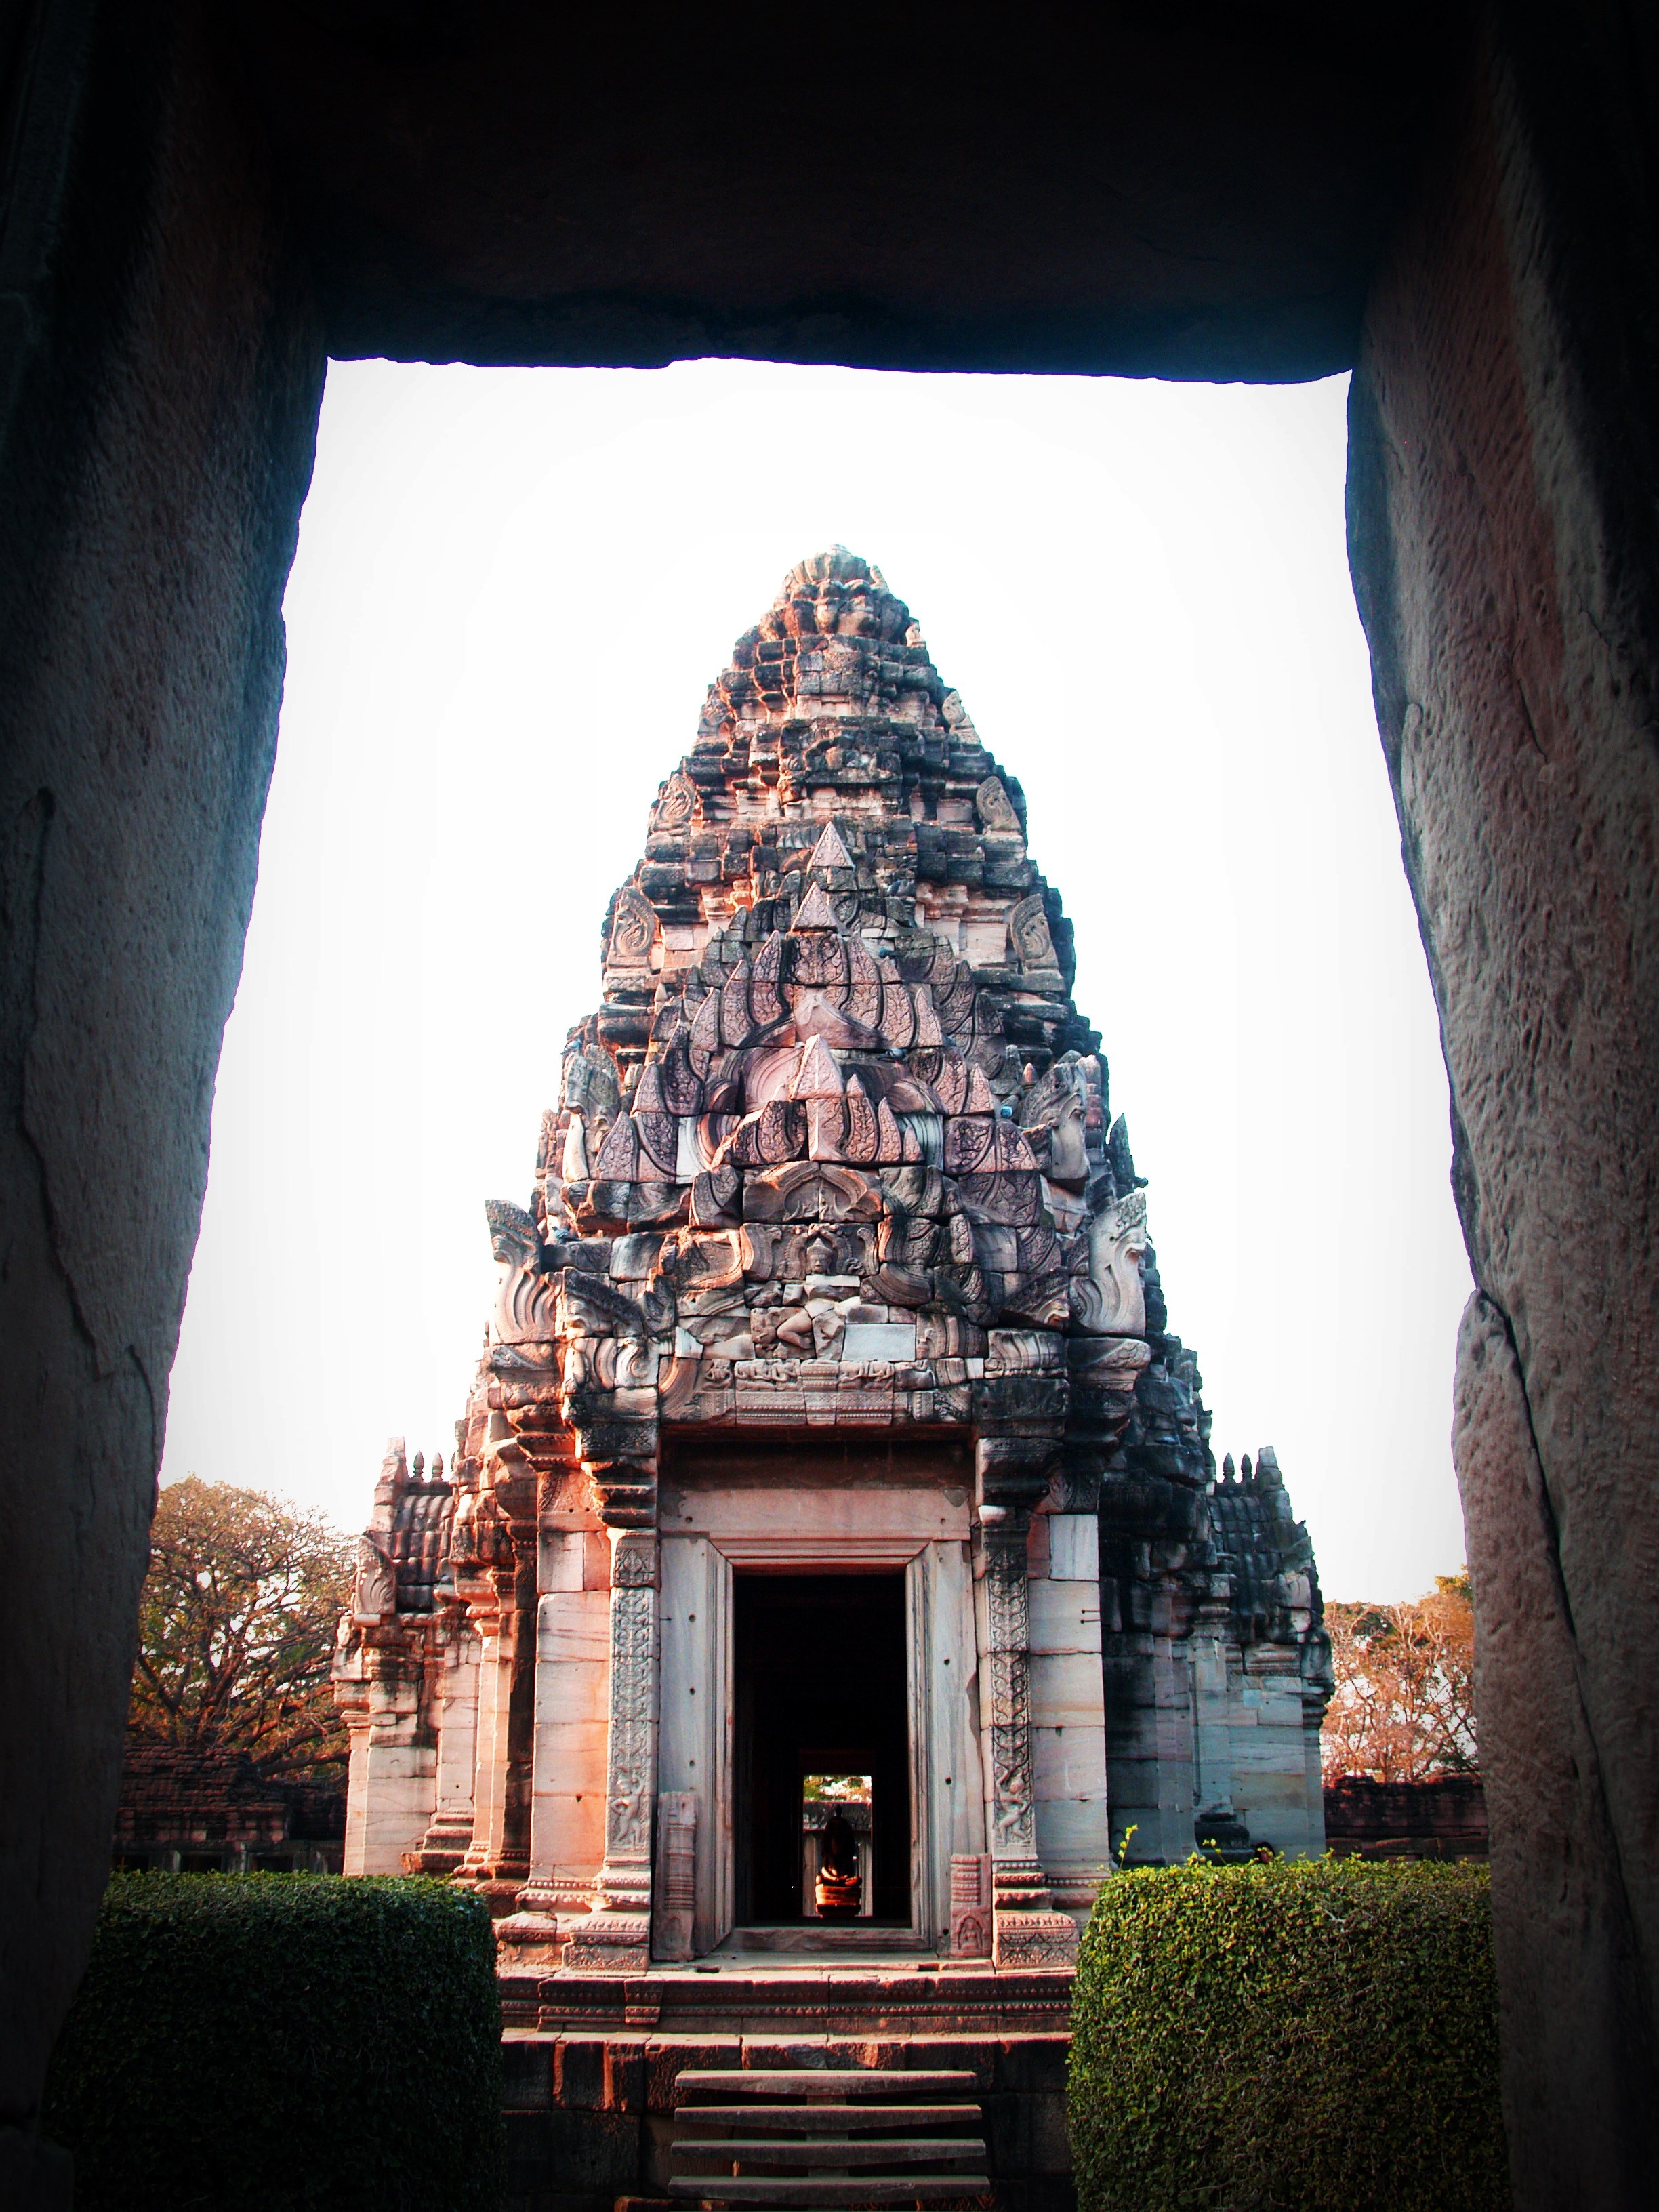
tree, water, rock, cloud, architecture, structure, sky, house, lake, building, old, wall, stone, travel, pond, reflection, tower, puddle, buddhism, asia, ancient, landmark, church, chapel, ruin, tourism, place of worship, world, outdoors, sculpture, religious, outside, temple, ruins, cambodia, lotus, shrine, buddha, archeology, history, reflexion, heritage, unesco, historical, carving, hindu, site, wat, destination, angkor, wisdom, hinduism, reap, bayon, hindu temple, siem, ancient history